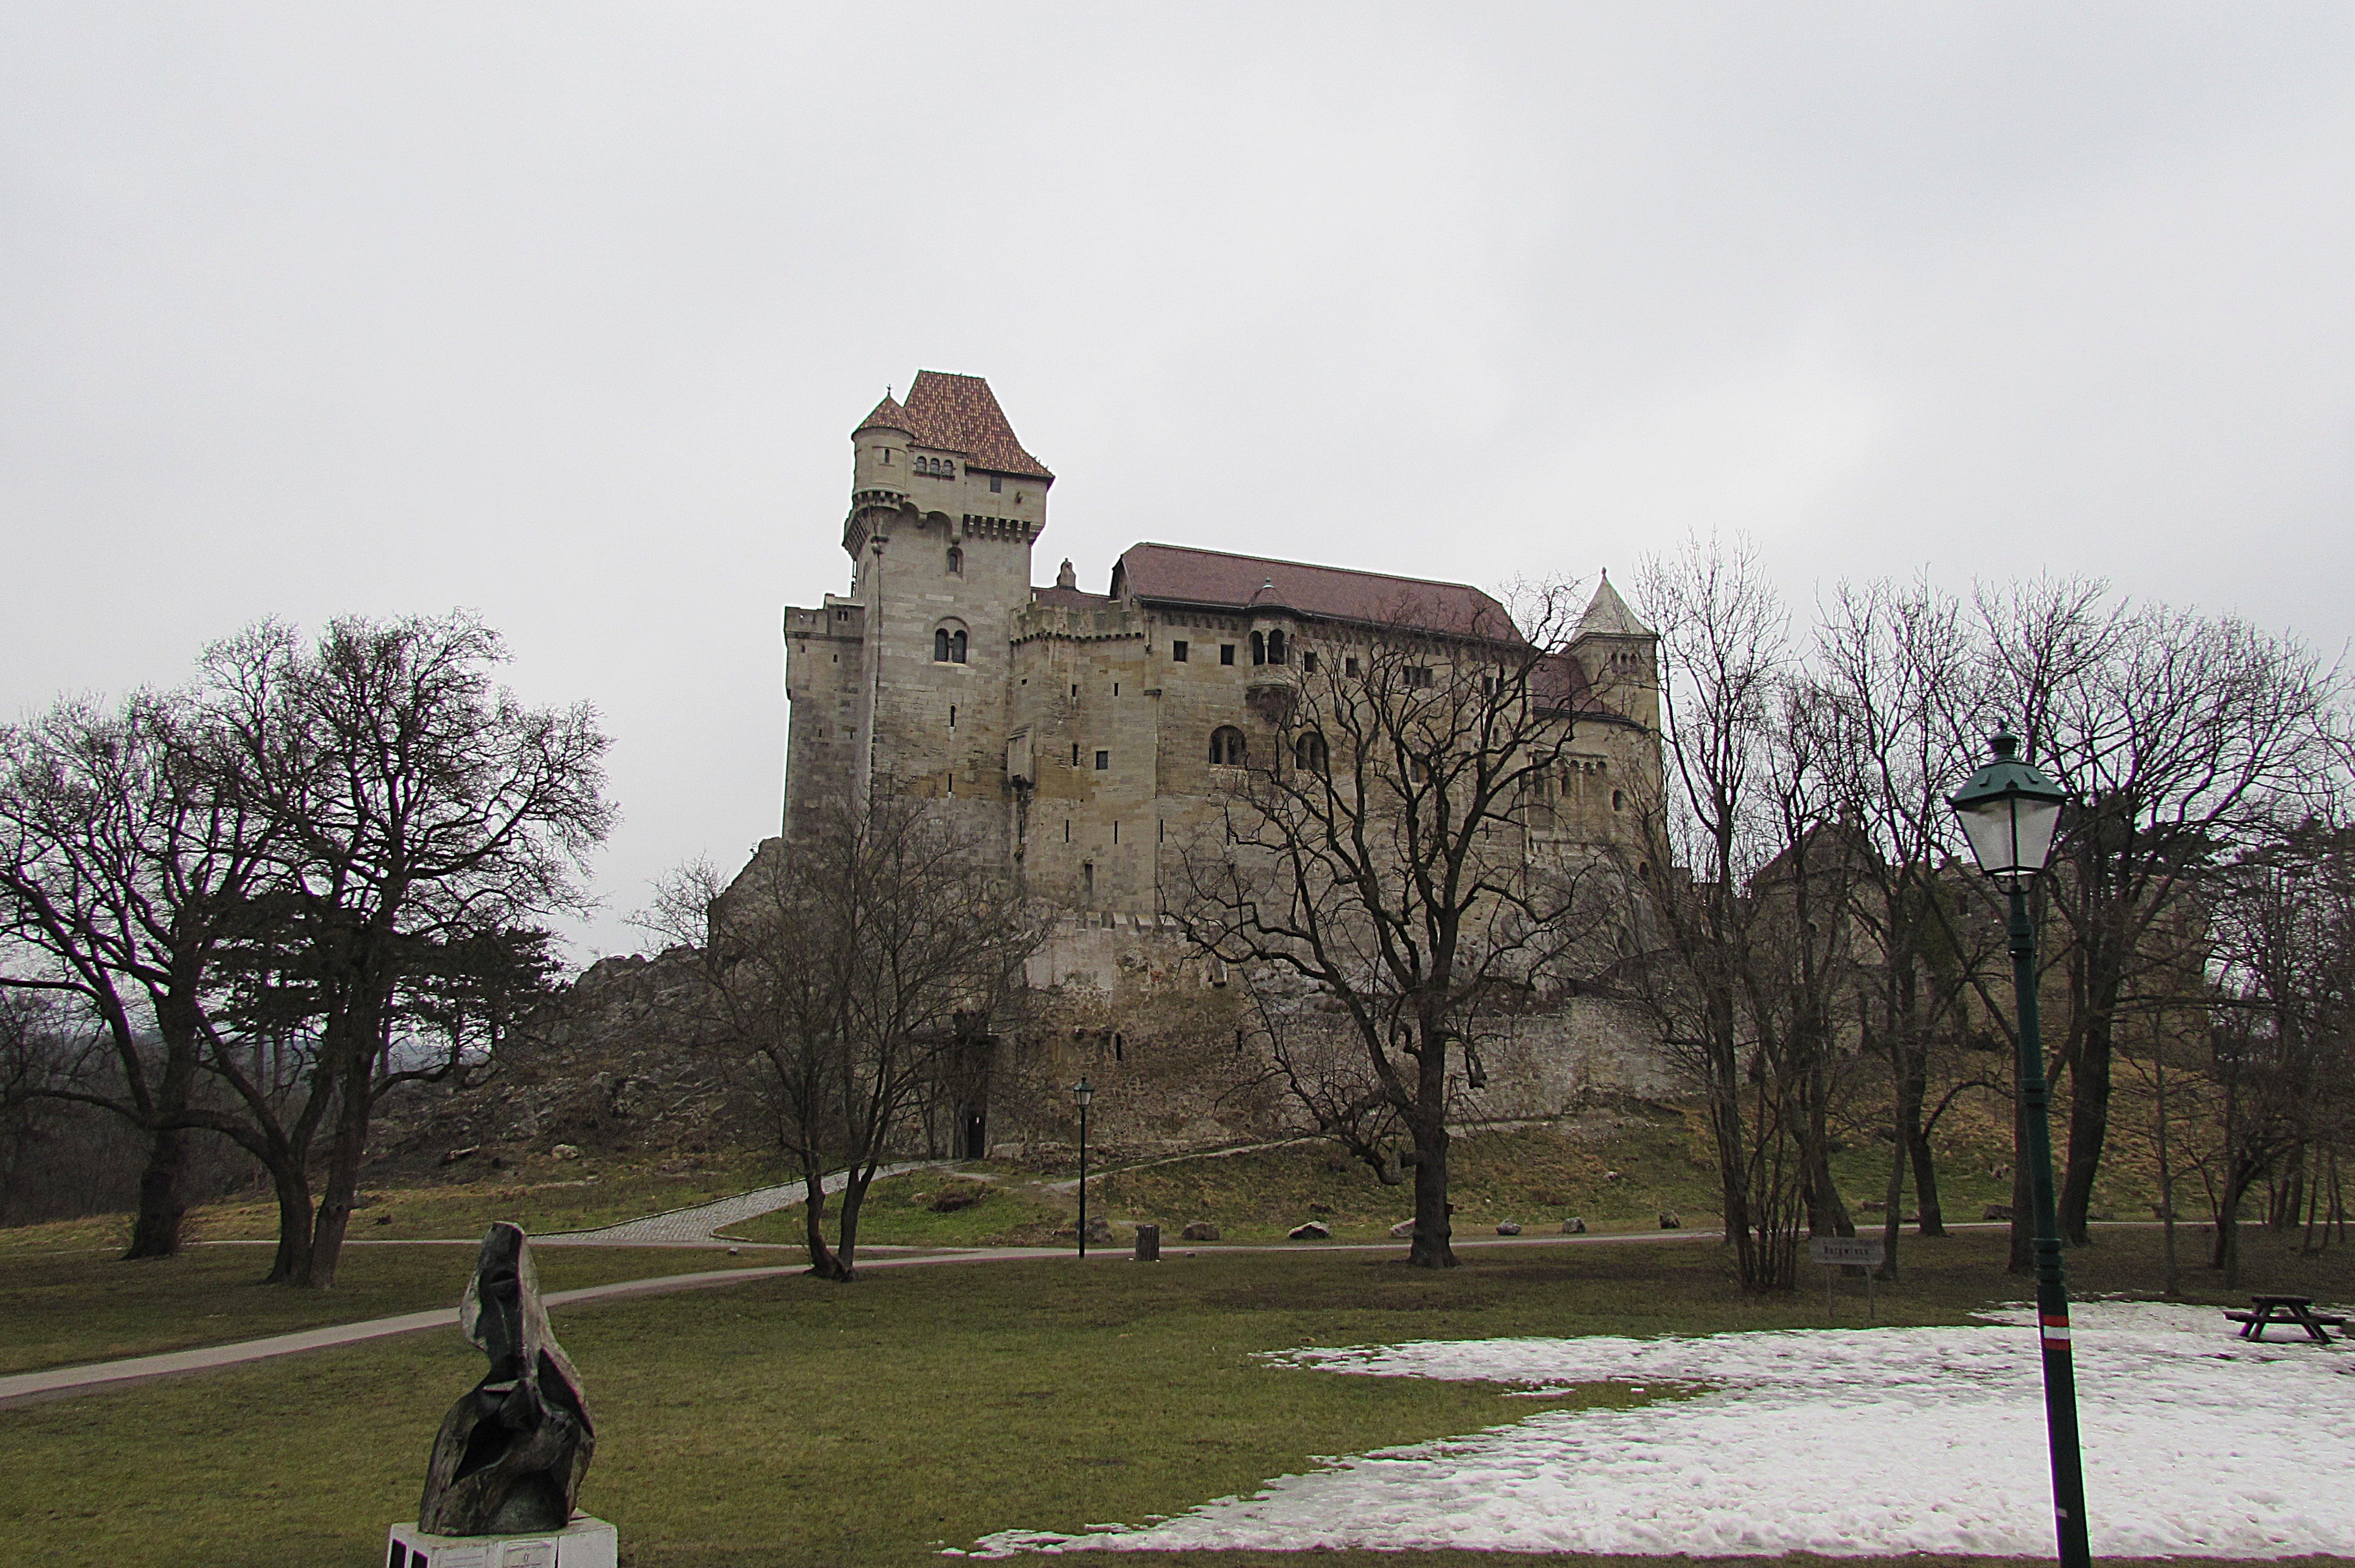
tree, winter, plant, sky, building, chateau, monument, spring, castle, history, estate, lichtenstein, middle ages, knight's castle, burg lichtenstein, m dling